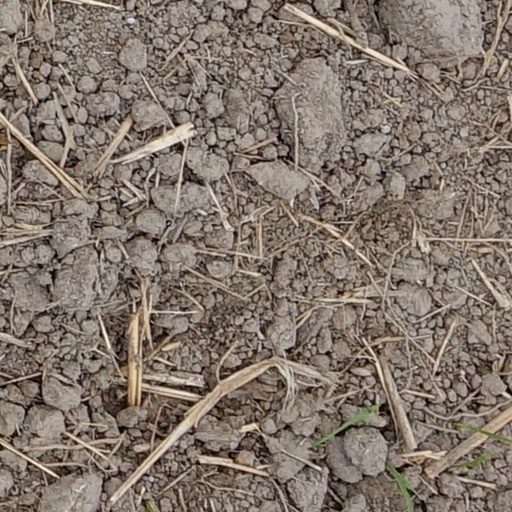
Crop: wheat